Mesocco

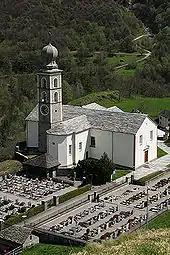
The church of SS. Pietro e Paolo

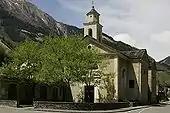
The church of S. Rocco

The parish church of SS. Pietro e Paolo was first mentioned in 1219. In the 17th century it was renovated and in 1959 it was restored.